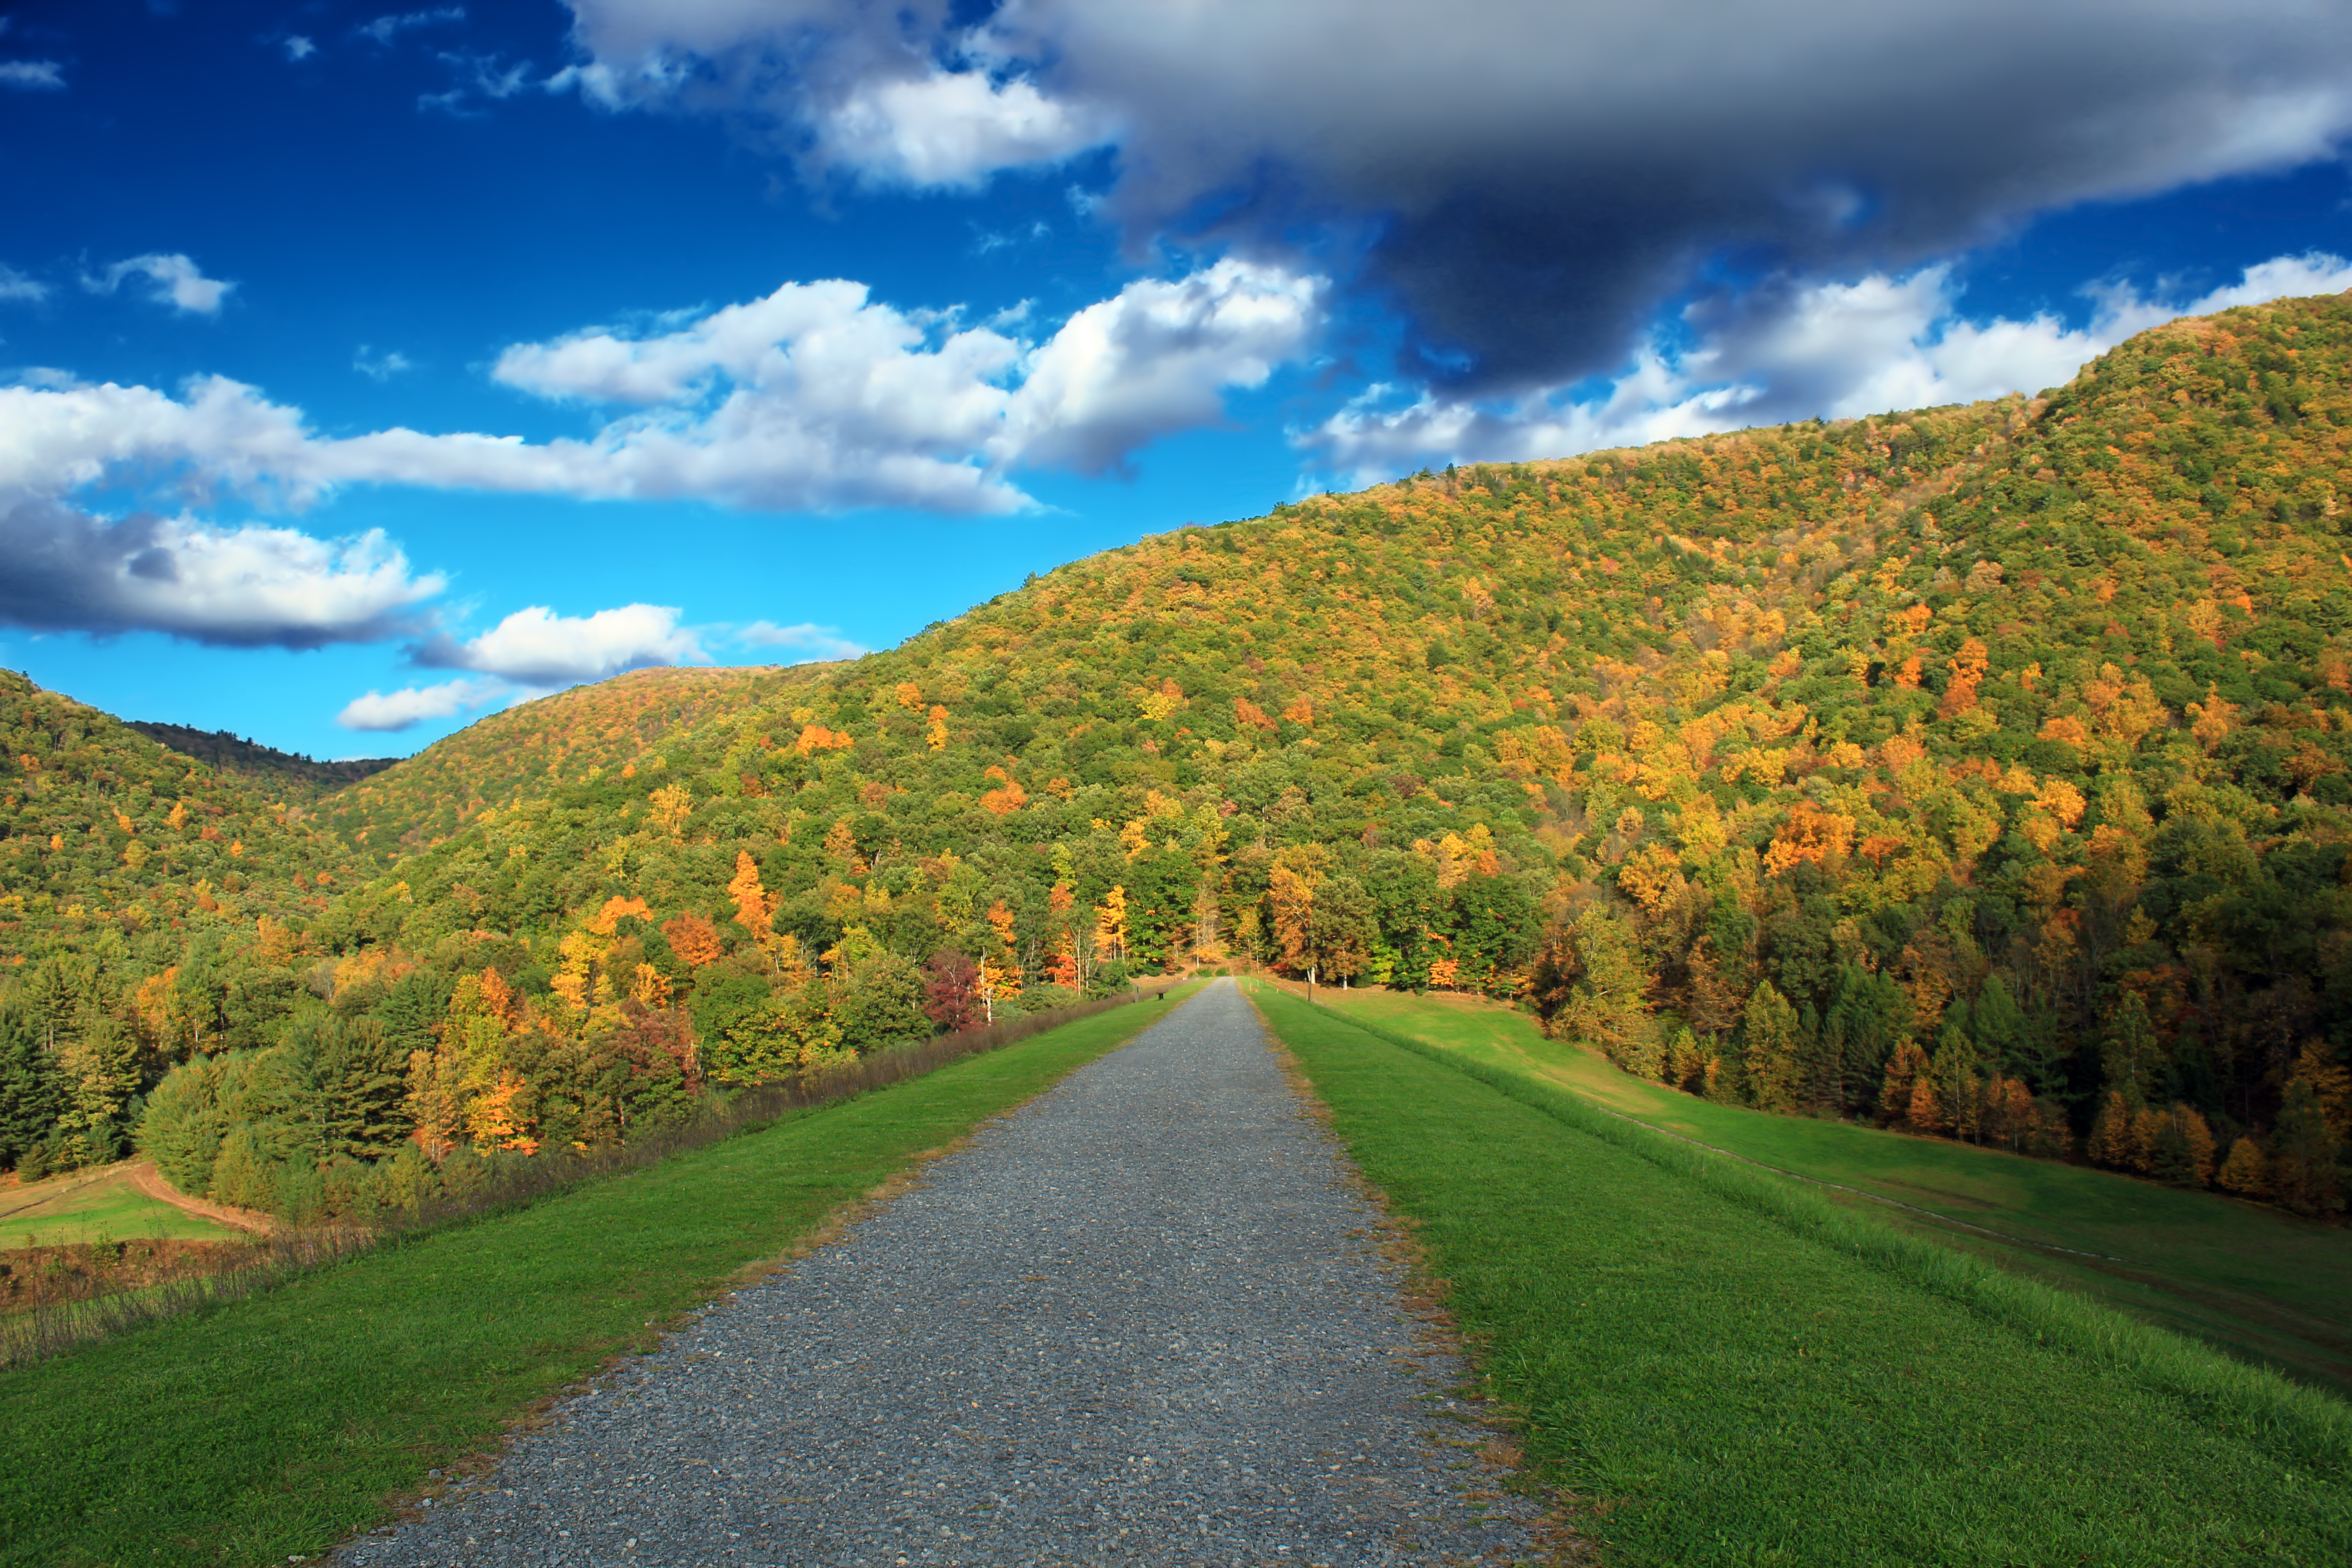
landscape, tree, nature, forest, path, grass, horizon, mountain, cloud, plant, sky, road, field, meadow, sunlight, morning, leaf, hill, valley, mountain range, autumn, cumulus, season, ridge, hills, creativecommons, clouds, mountains, grassland, appalachianmountains, walkingpath, alleghenyplateau, cameroncounty, elkstateforest, pennsylvaniawilds, pennsylvania, sinnemahoningstatepark, plateau, ecosystem, rural area, woody plant, mountainous landforms